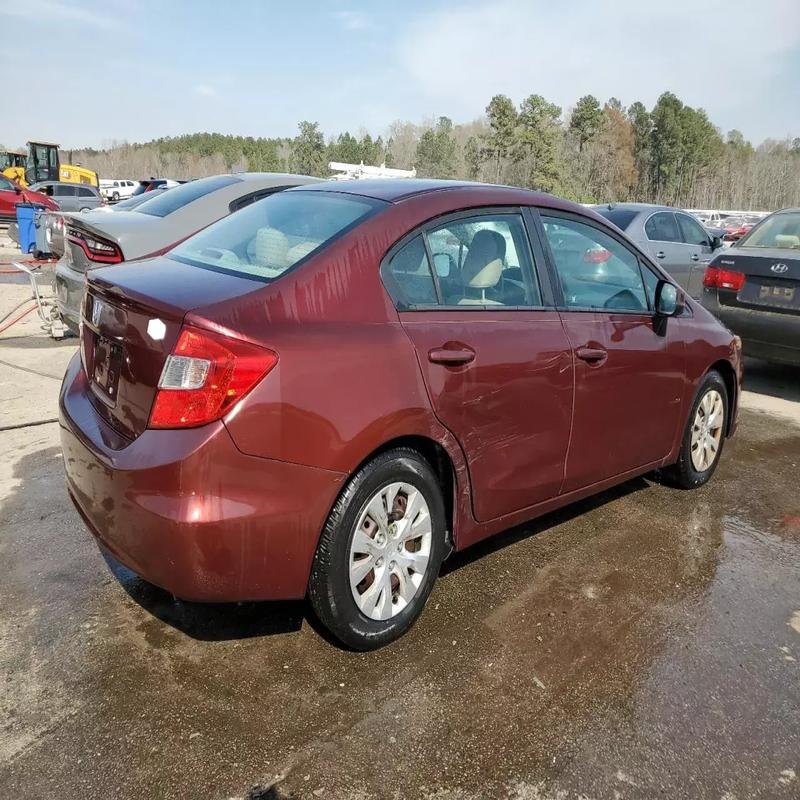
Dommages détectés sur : porte arrière droite, aile arrière droite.
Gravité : mineur